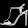
Label: Sandal